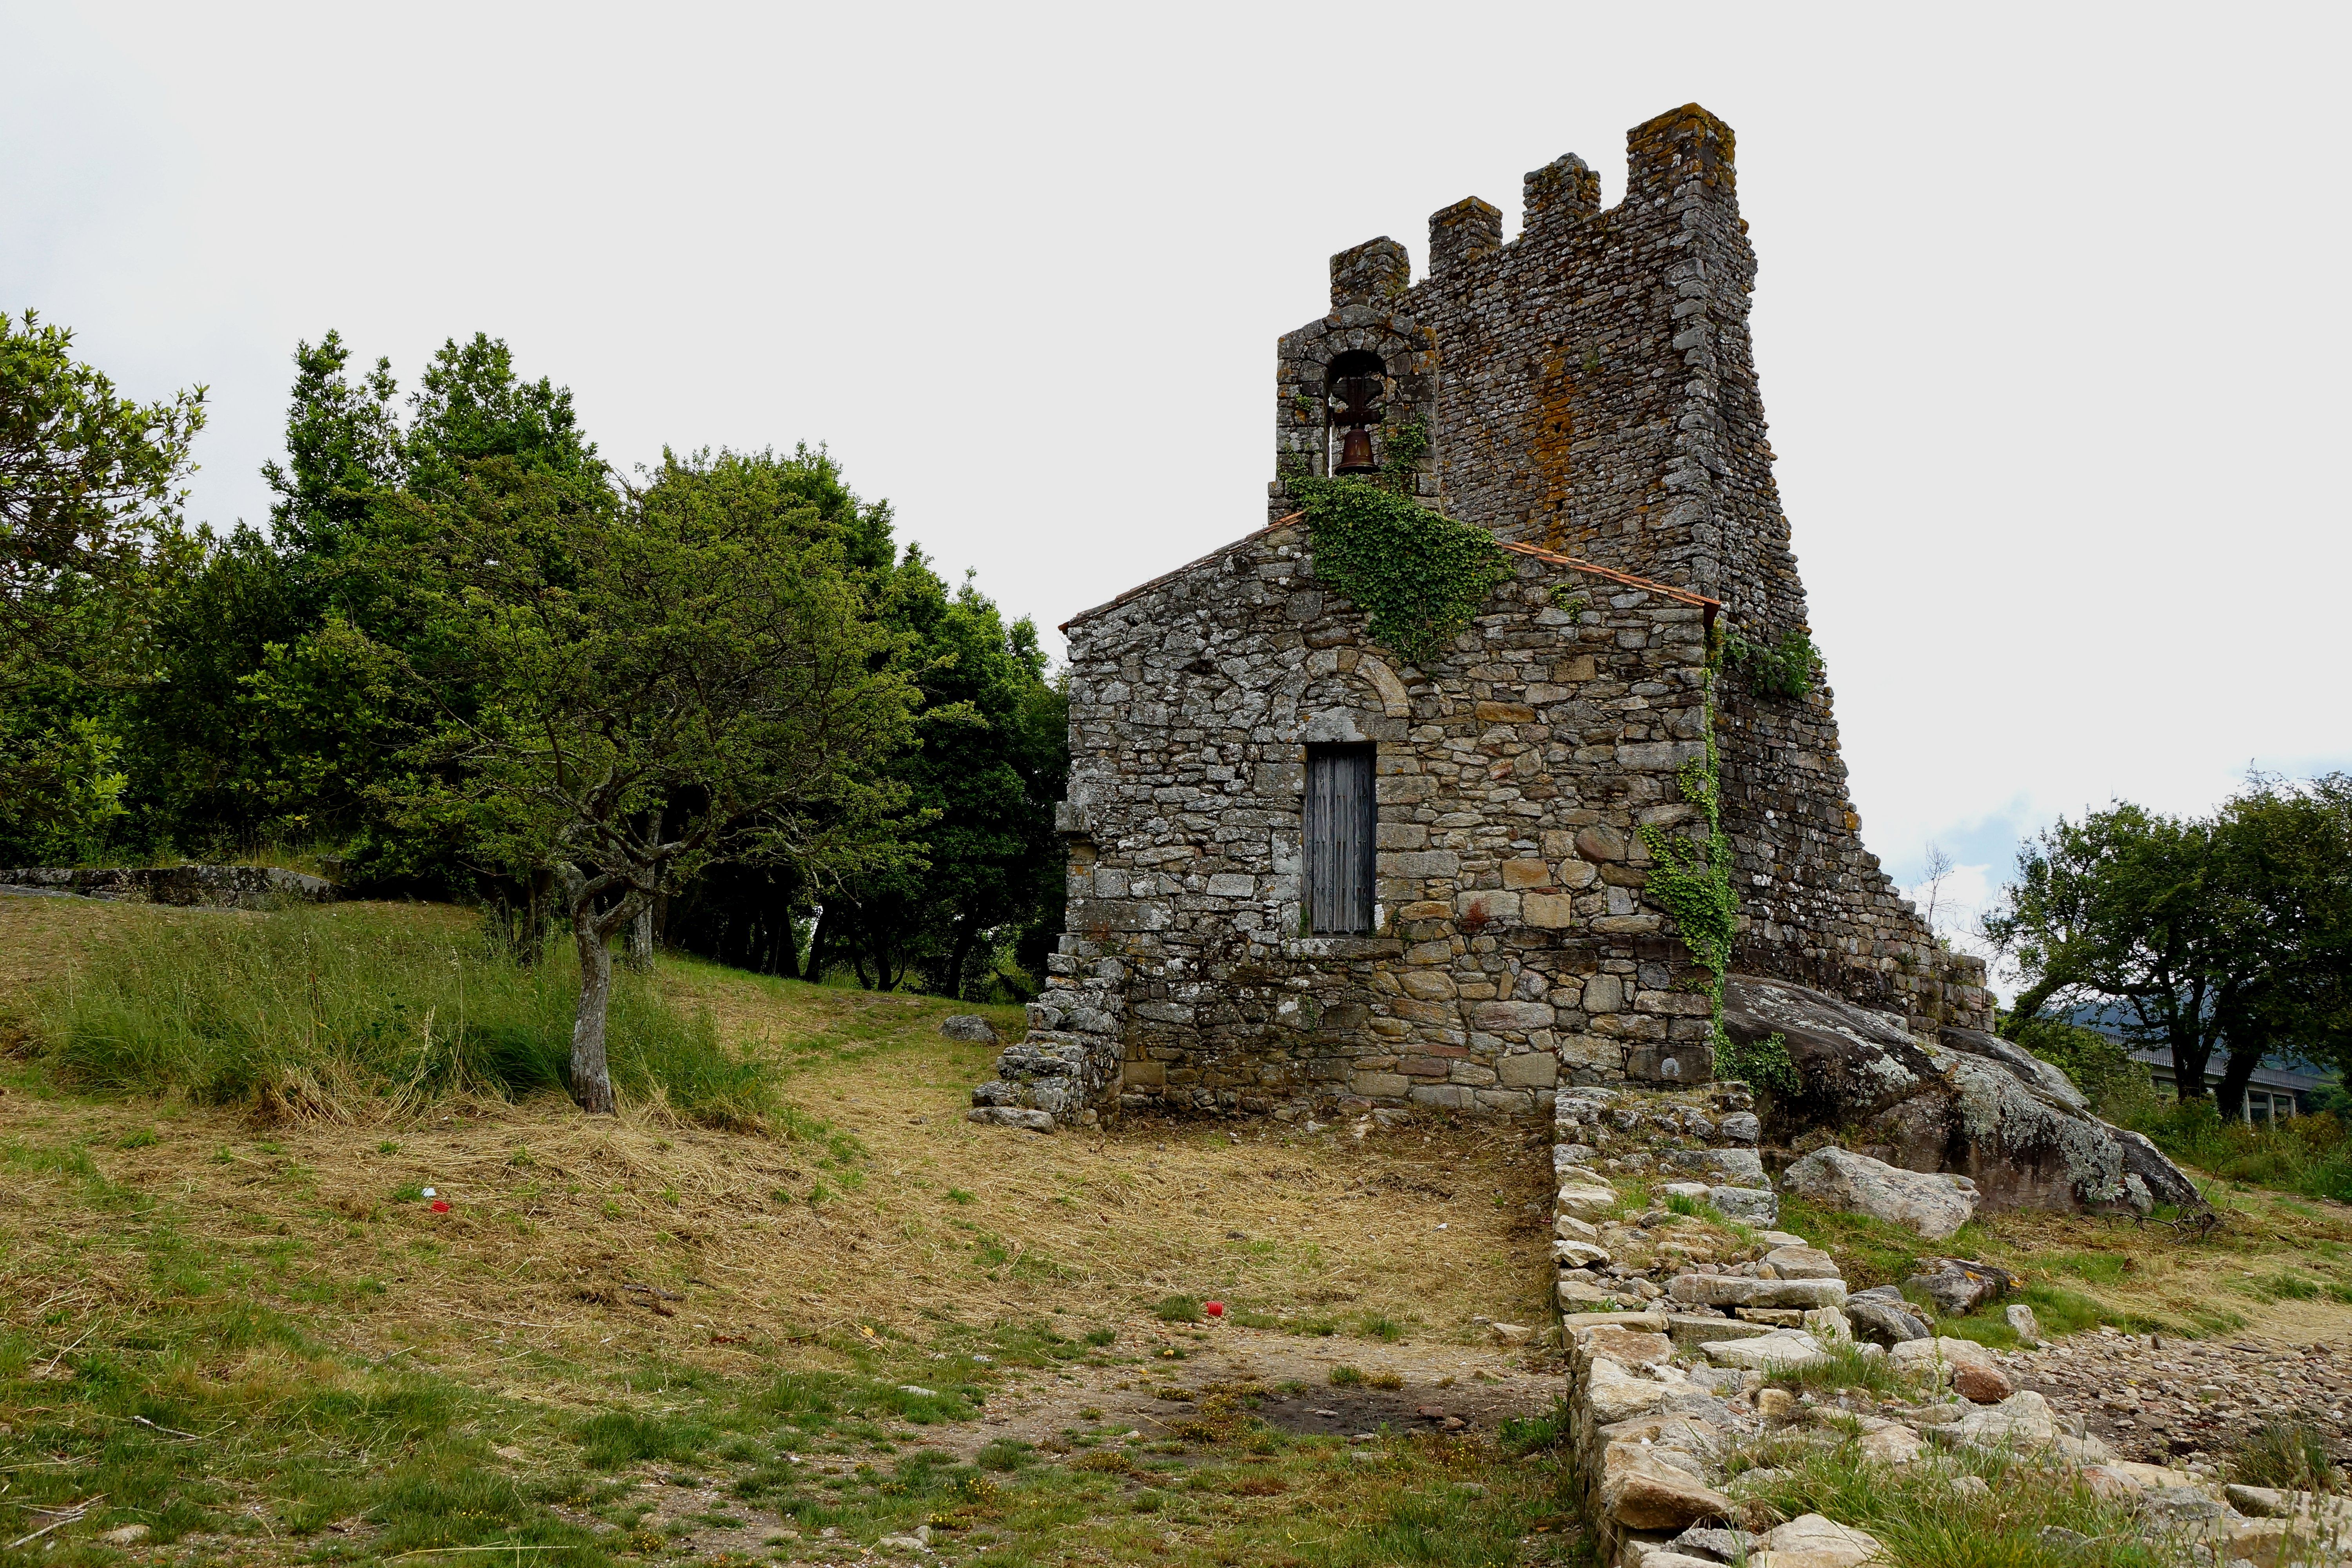
landscape, building, chateau, photo, village, castle, chapel, fortification, place of worship, spain, ruins, monastery, galicia, pontevedra, paisajes, estate, a77, espana, g, ggl1, gaby1, xovesphoto, sonya77, xelodegalicia, sonya77v, catoira, sony18135mm, rural area, gabrielcoru a, archaeological site, ancient history